Whittington Hall

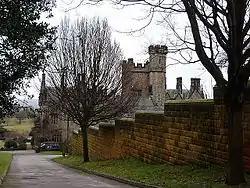

Whittington Hall is a country house located to the west of the village of Whittington, Lancashire, England, some 3 km (2 miles) south of Kirkby Lonsdale. The house is recorded in the National Heritage List for England as a designated Grade II* listed building.